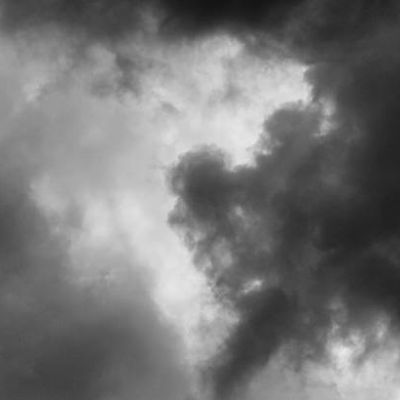
Cloud type: Altostratus (As)